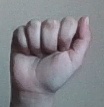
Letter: saad